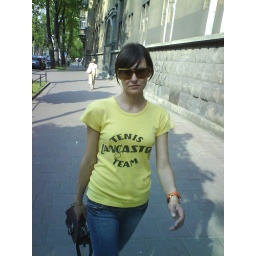
met this girl walking in the gh*tto/looking good but looking down, 2007